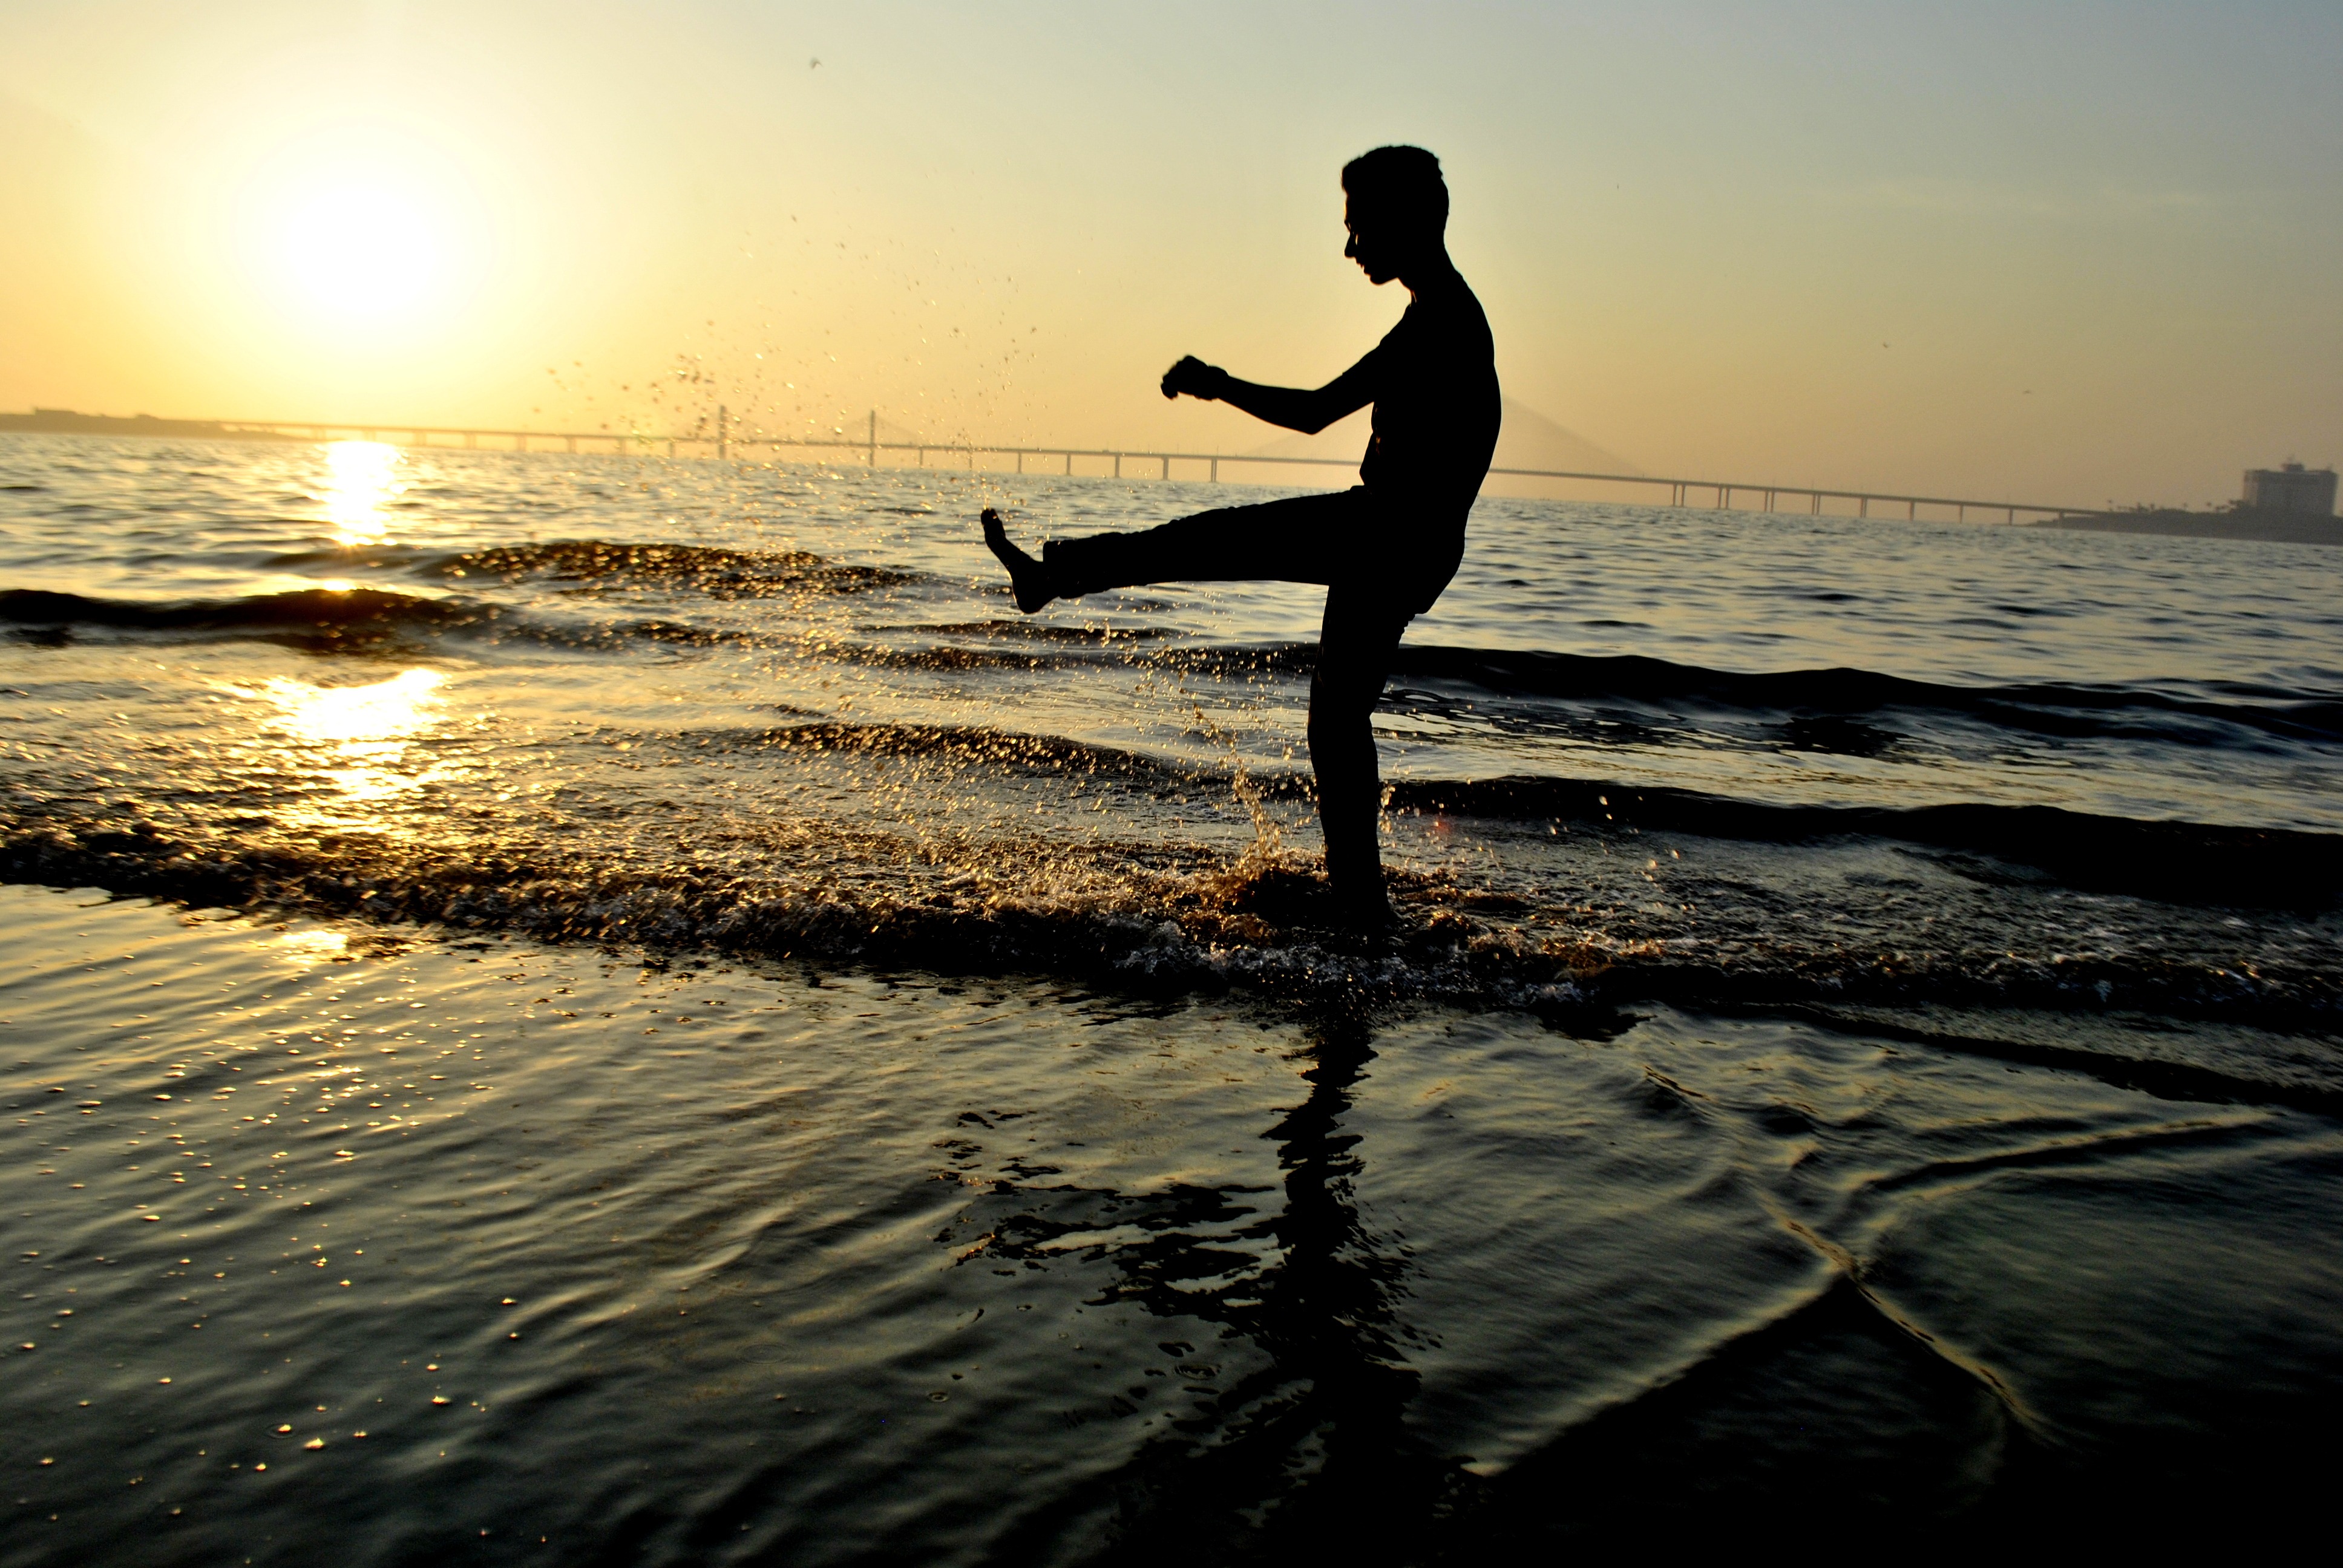
man, beach, sea, coast, water, ocean, horizon, sunrise, sunset, play, sunlight, morning, shore, wave, dusk, leg, evening, dance, reflection, waves, india, kicking, physical fitness